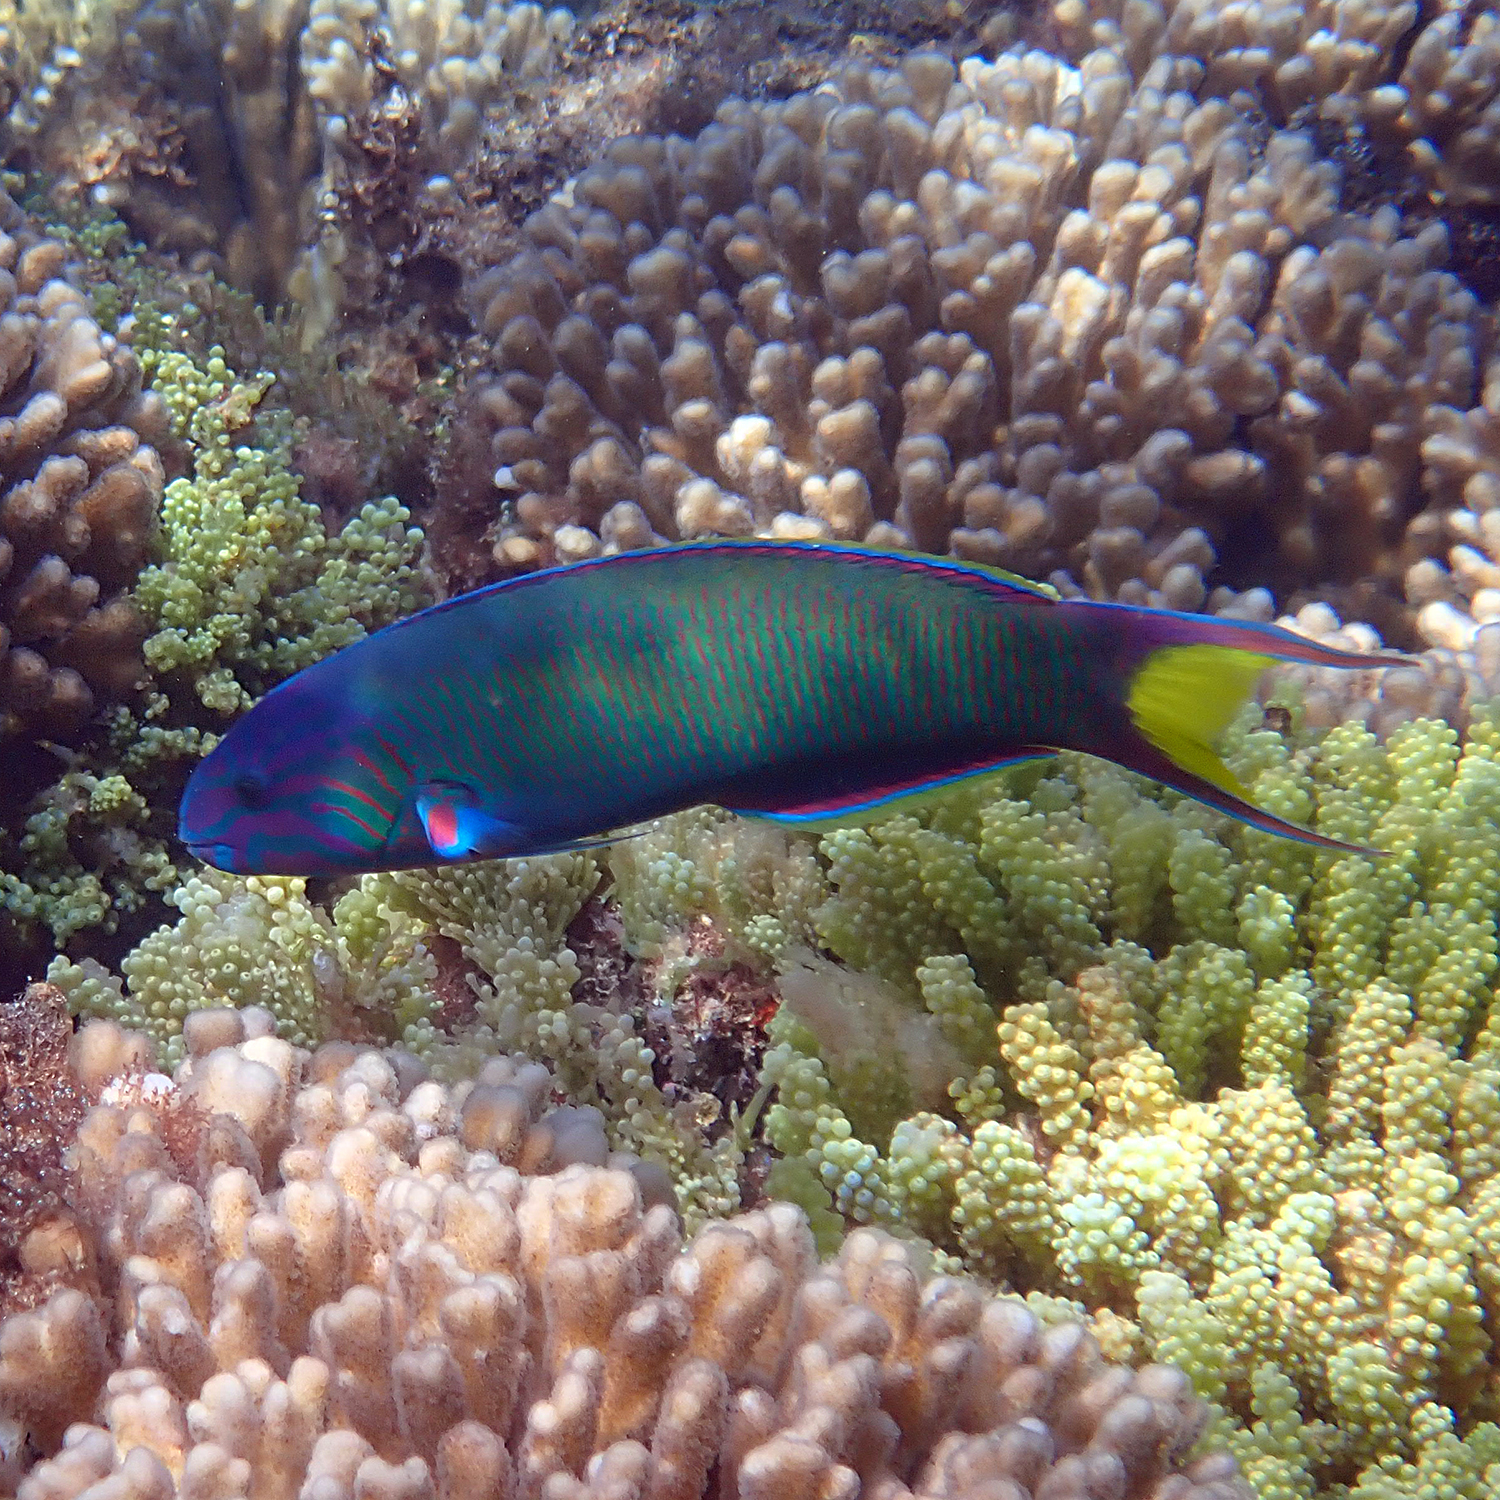
Thalassoma lunare (Moon Wrasse)